Assassination

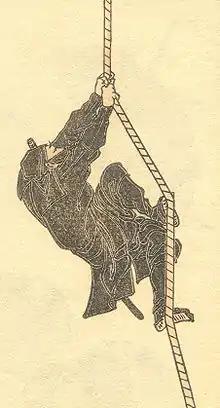
The functions of the ninja included espionage, sabotage and assassination.

Most major powers repudiated Cold War assassination tactics, but many allege that was merely a smokescreen for political benefit and that covert and illegal training of assassins continues today, with Russia, Israel, the U.S., Argentina, Paraguay, Chile, and other nations accused of engaging in such operations. After the Iranian Revolution of 1979, the new Islamic government of Iran began an international campaign of assassination that lasted into the 1990s. At least 162 killings in 19 countries have been linked to the senior leadership of the Islamic Republic of Iran. The campaign came to an end after the Mykonos restaurant assassinations because a German court publicly implicated senior members of the government and issued arrest warrants for Ali Fallahian, the head of Iranian intelligence. Evidence indicates that Fallahian's personal involvement and individual responsibility for the murders were far more pervasive than his current indictment record represents.